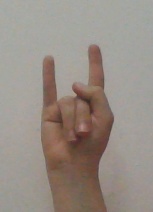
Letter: la